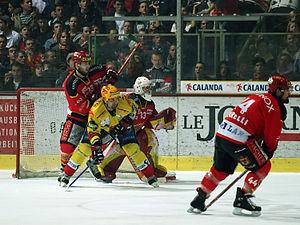
De gauche à droite: Gregor Thommen, Marko Tuomainen et Pascal Caminada lors d'un match de barrage contre la relégation entre le SC Langnau Tigers et le HC Bienne, en 2007.
Gregor Thommen, né le 16 février 1980 à Bienne, est un joueur professionnel suisse de hockey sur glace.